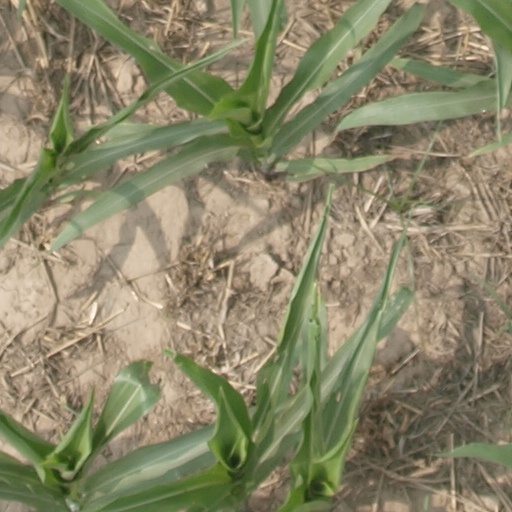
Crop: maize; corn